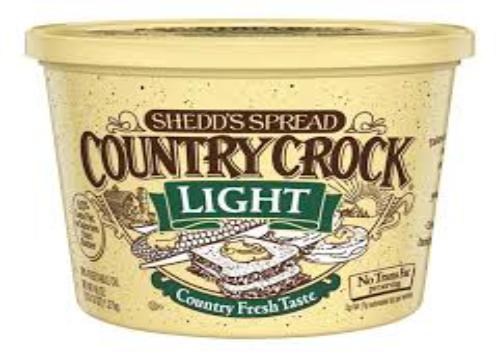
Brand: Country Crock
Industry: Food